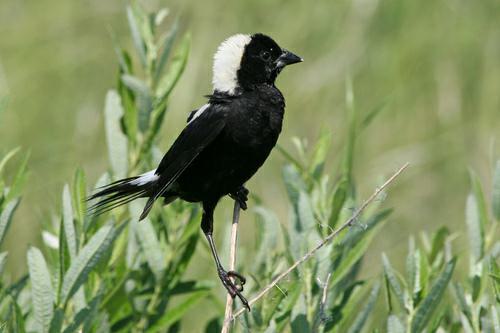
A photo of a bobolink